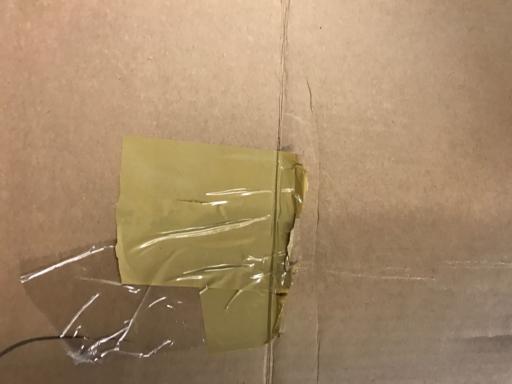
Waste category: cardboard